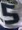
Number: 5